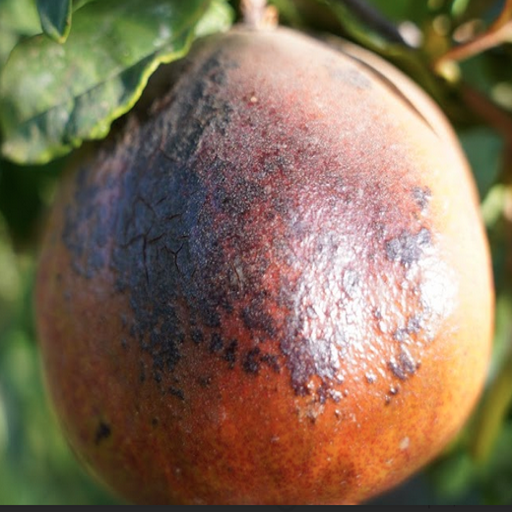
Label: Sunburn